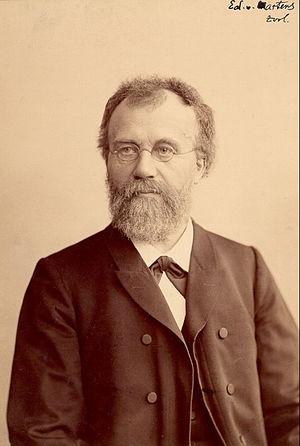
Eduard Carl von Martens est un zoologiste allemand, né en 1831 à Stuttgart et mort en 1904.